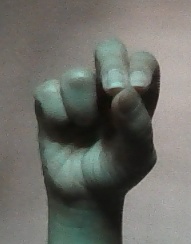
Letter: gaaf